Tylomelania towutica

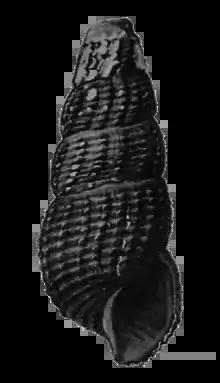
An apertural view of a shell of "Tylomelania towutica" from its type description.

The females of "Tylomelania towutica" usually have 1-7 embryos in their brood pouch. Newly hatched snails of "Tylomelania towutica" have a shell height of 0.5-9.3 mm.